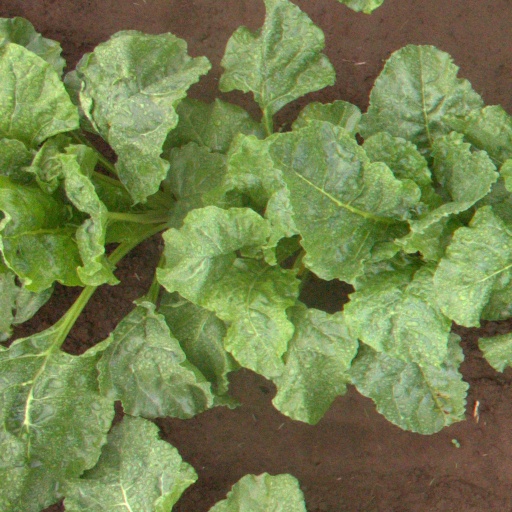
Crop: sugar beet